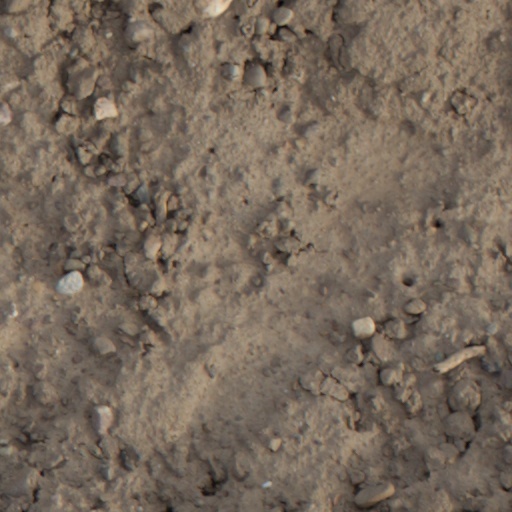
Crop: wheat